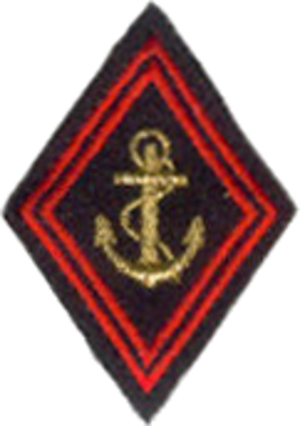
Insigne d’épaule de l'infanterie de marine.